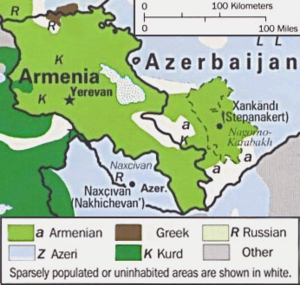
L’Arménie, en forme longue la république d'Arménie, en arménien Hayastan, Հայաստան et Hayastani Hanrapetut’yun, Հայաստանի Հանրապետություն, est un pays situé dans la région du Petit Caucase en Asie occidentale. Cette ancienne république socialiste soviétique a des frontières terrestres avec la Turquie à l'ouest, la Géorgie au nord-nord-ouest, l'Azerbaïdjan à l'est et l'Iran au sud-est.